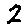
Label: 2